Grave of Sukarno

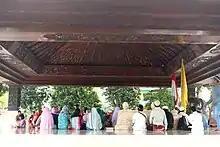
Pilgrims around the grave in 2016

Sukarno's grave presently is a common site for political pilgrimages - many politicians visit the grave prior to announcing their runs for office, including Joko Widodo, Prabowo Subianto and Megawati Sukarnoputri prior to their presidential campaigns in 2014, 2019 and 2004, respectively. It was estimated in 2015 that the number of "political pilgrims" to Sukarno's grave numbered between 400 and 500 thousand every year.